Saman (dance)

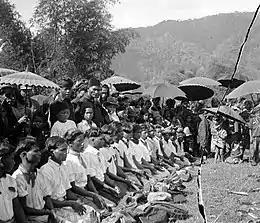
Saman dance in Lokop, East Aceh Regency during Dutch colonial period

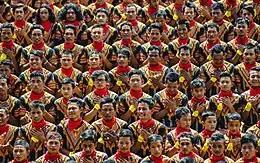
Saman dance performance.

The dance is performed by a group of people without musical instruments. Originally, the group was exclusively men. In performing this dance, the player sings some songs (syair) while doing the attractive movements. A short song (which leads to a short dance) can last for approximately 15 to 20 minutes.